Armed Forces of the Democratic Republic of the Congo

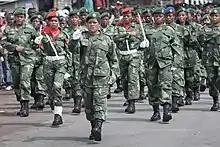
Female soldiers of the FARDC on parade in 2012

The poor performance of Zaire's military during Shaba I gave evidence of chronic weaknesses. One problem was that some of the Zairian soldiers in the area had not received pay for extended periods. Senior officers often kept the money intended for the soldiers, typifying a generally disreputable and inept senior leadership in the FAZ. As a result, many soldiers simply deserted rather than fight. Others stayed with their units but were ineffective. During the months following the Shaba invasion, Mobutu sought solutions to the military problems that had contributed to the army's dismal performance. He implemented sweeping reforms of the command structure, including wholesale firings of high-ranking officers. He merged the military general staff with his own presidential staff and appointed himself chief of staff again, in addition to the positions of minister of defence and supreme commander that he already held. He also redeployed his forces throughout the country instead of keeping them close to Kinshasa, as had previously been the case. The Kamanyola Division, at the time considered the army's best formation, and considered the president's own, was assigned permanently to Shaba. In addition to these changes, the army's strength was reduced by 25 percent. Also, Zaire's allies provided a large influx of military equipment, and Belgian, French, and American advisers assisted in rebuilding and retraining the force.